Ponsonby Ponies

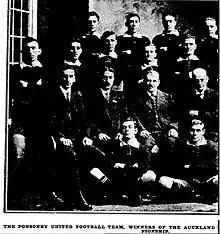
1917 Ponsonby first grade champions

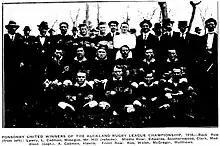
1918 Championship winners

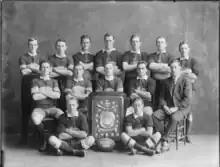
Ponsonby with the Thacker Shield in 1920.

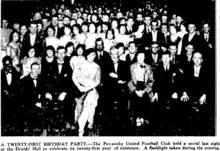

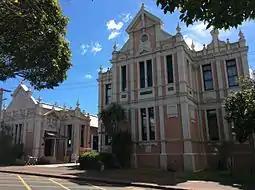
Leys Institute

The 1912 Ponsonby squad included: Arthur Carlaw, Alf Chorley, Charlie Dunning, W Hooper, B Kean, Charles Webb, V Hunter, Tom Lynch, Scotch MacDonald, Harry Oakley, M Stanaway, Syd Riley, Billy Tyler and J Warner.